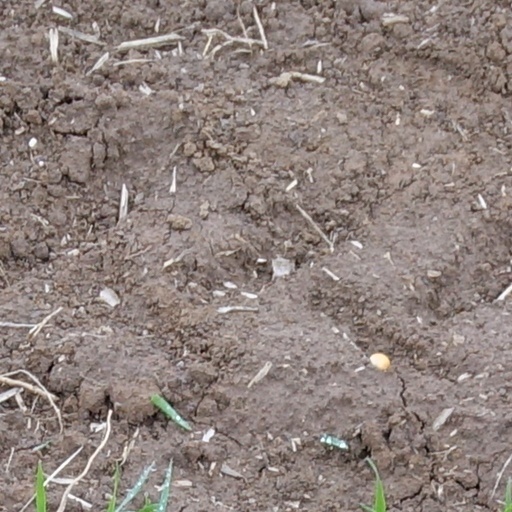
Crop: wheat